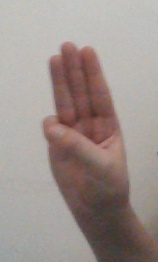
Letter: thaa